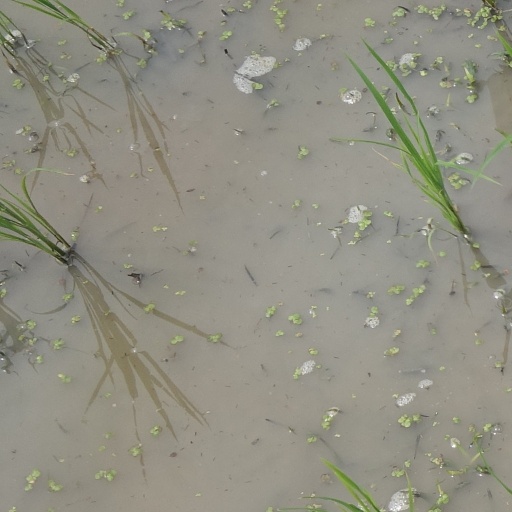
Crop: rice